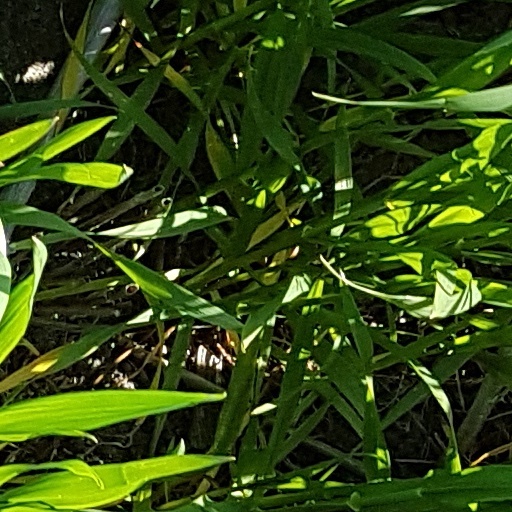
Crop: wheat